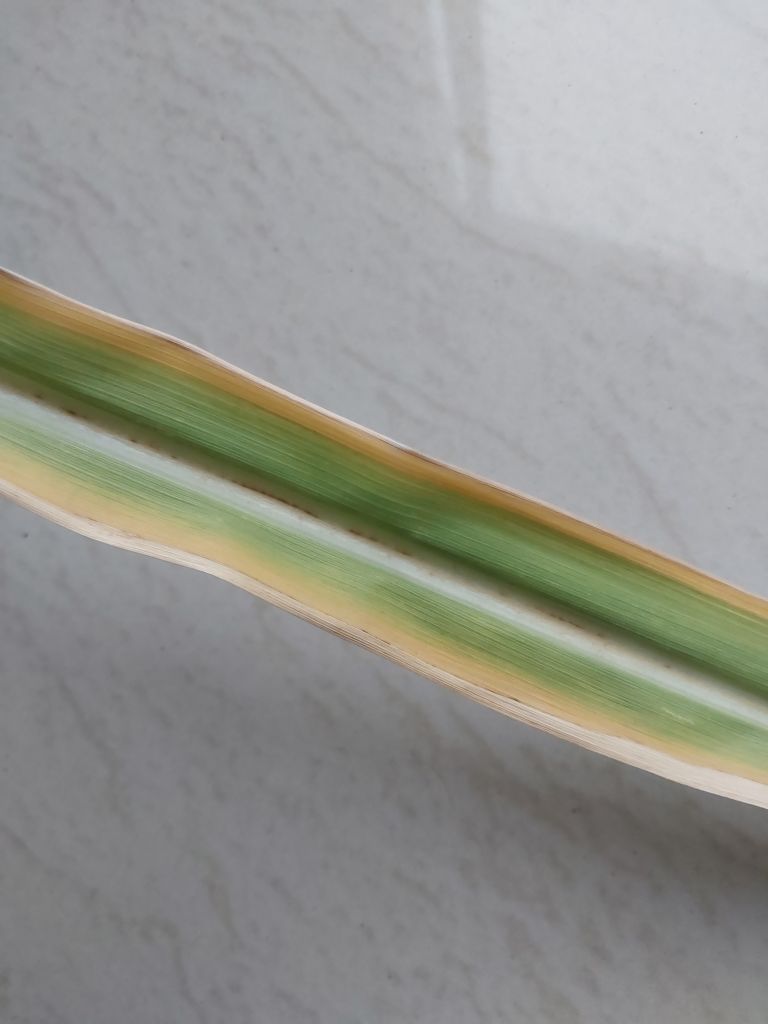
Label: Brown Spot